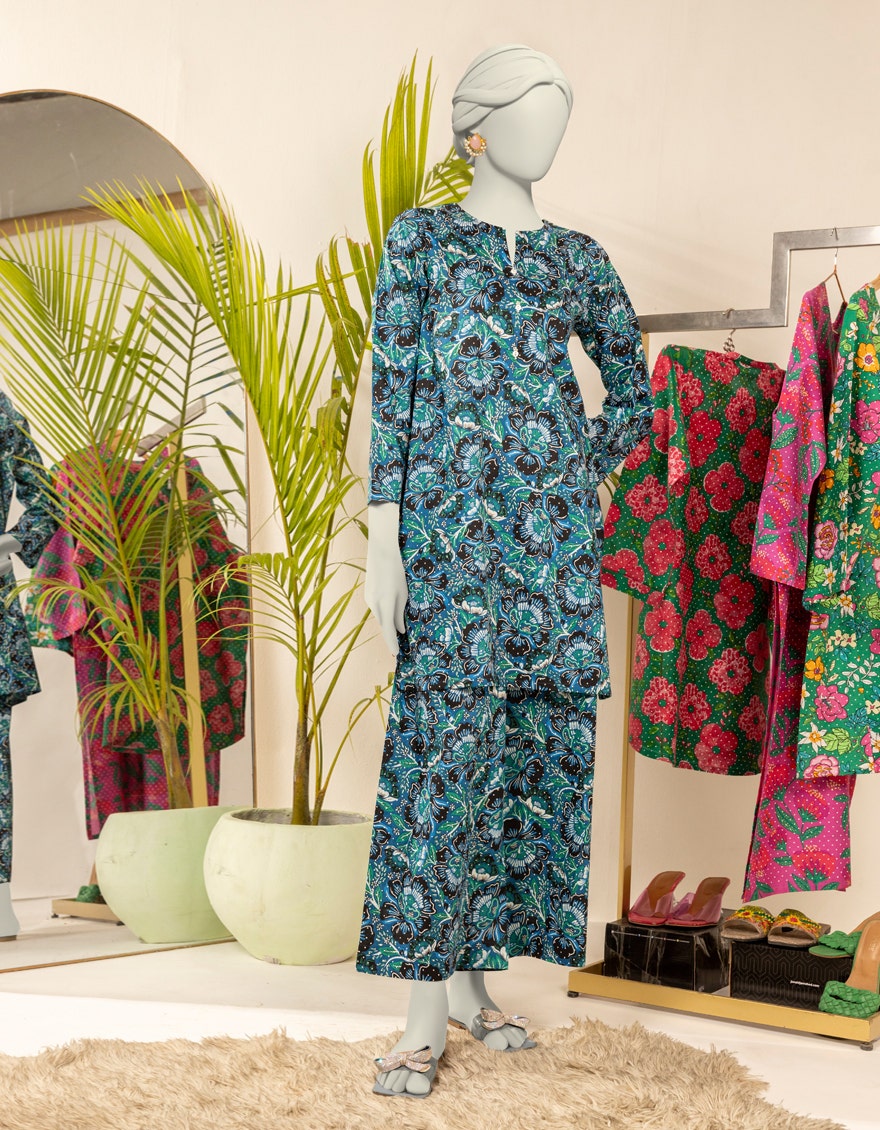
blue multi kamila tunic pants